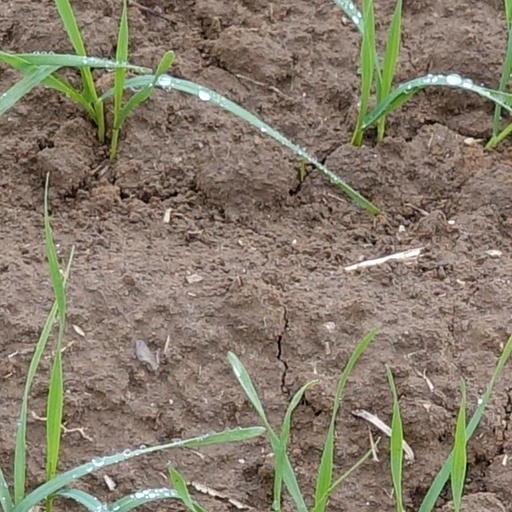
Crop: wheat